Noel Hood

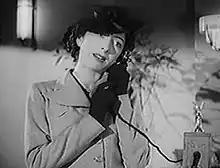
Hood as Edith Charters in 1941 film "Crook's Tour"

Margaret Noel Hood (25 December 1909 – 15 October 1979) was a British actress. She was married to the Irish-born actor Charles Oliver.